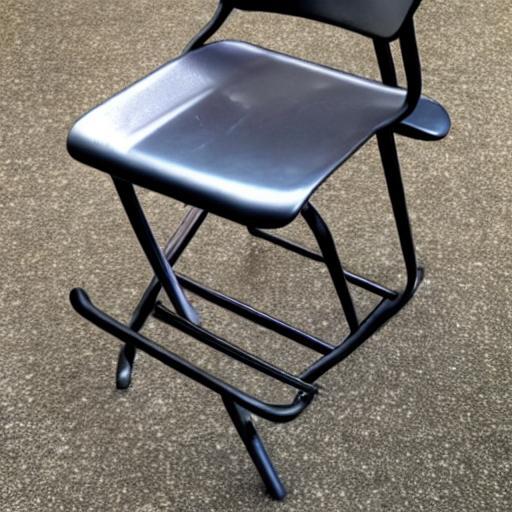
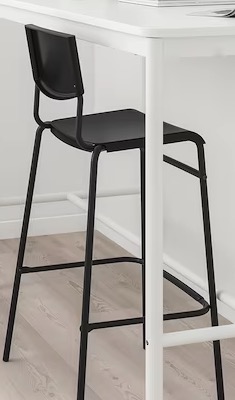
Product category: stool
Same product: no